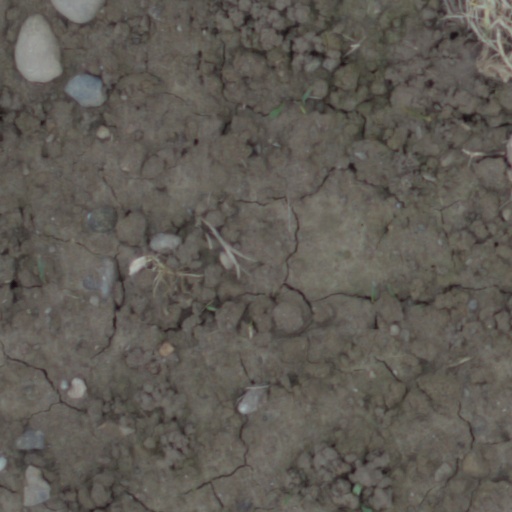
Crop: wheat